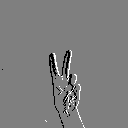
ASL letter: v